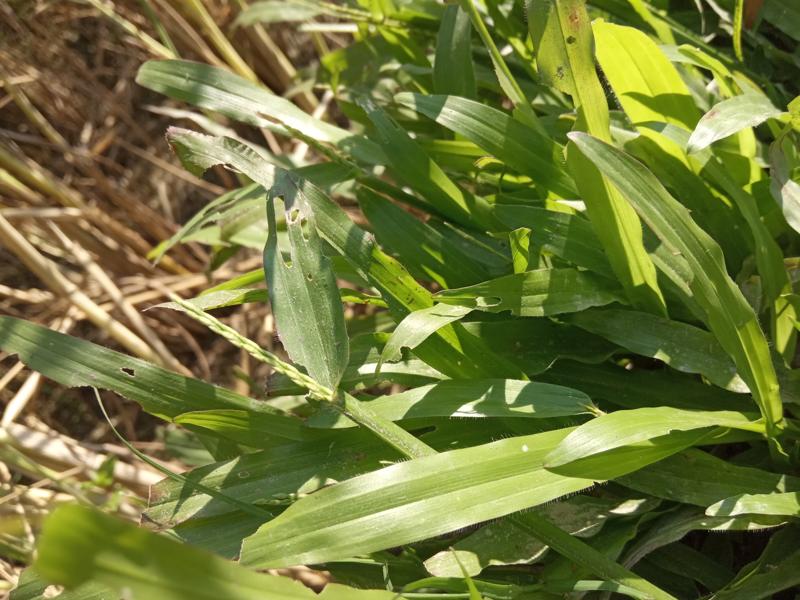
Weed species: Paspalum scrobiculatum